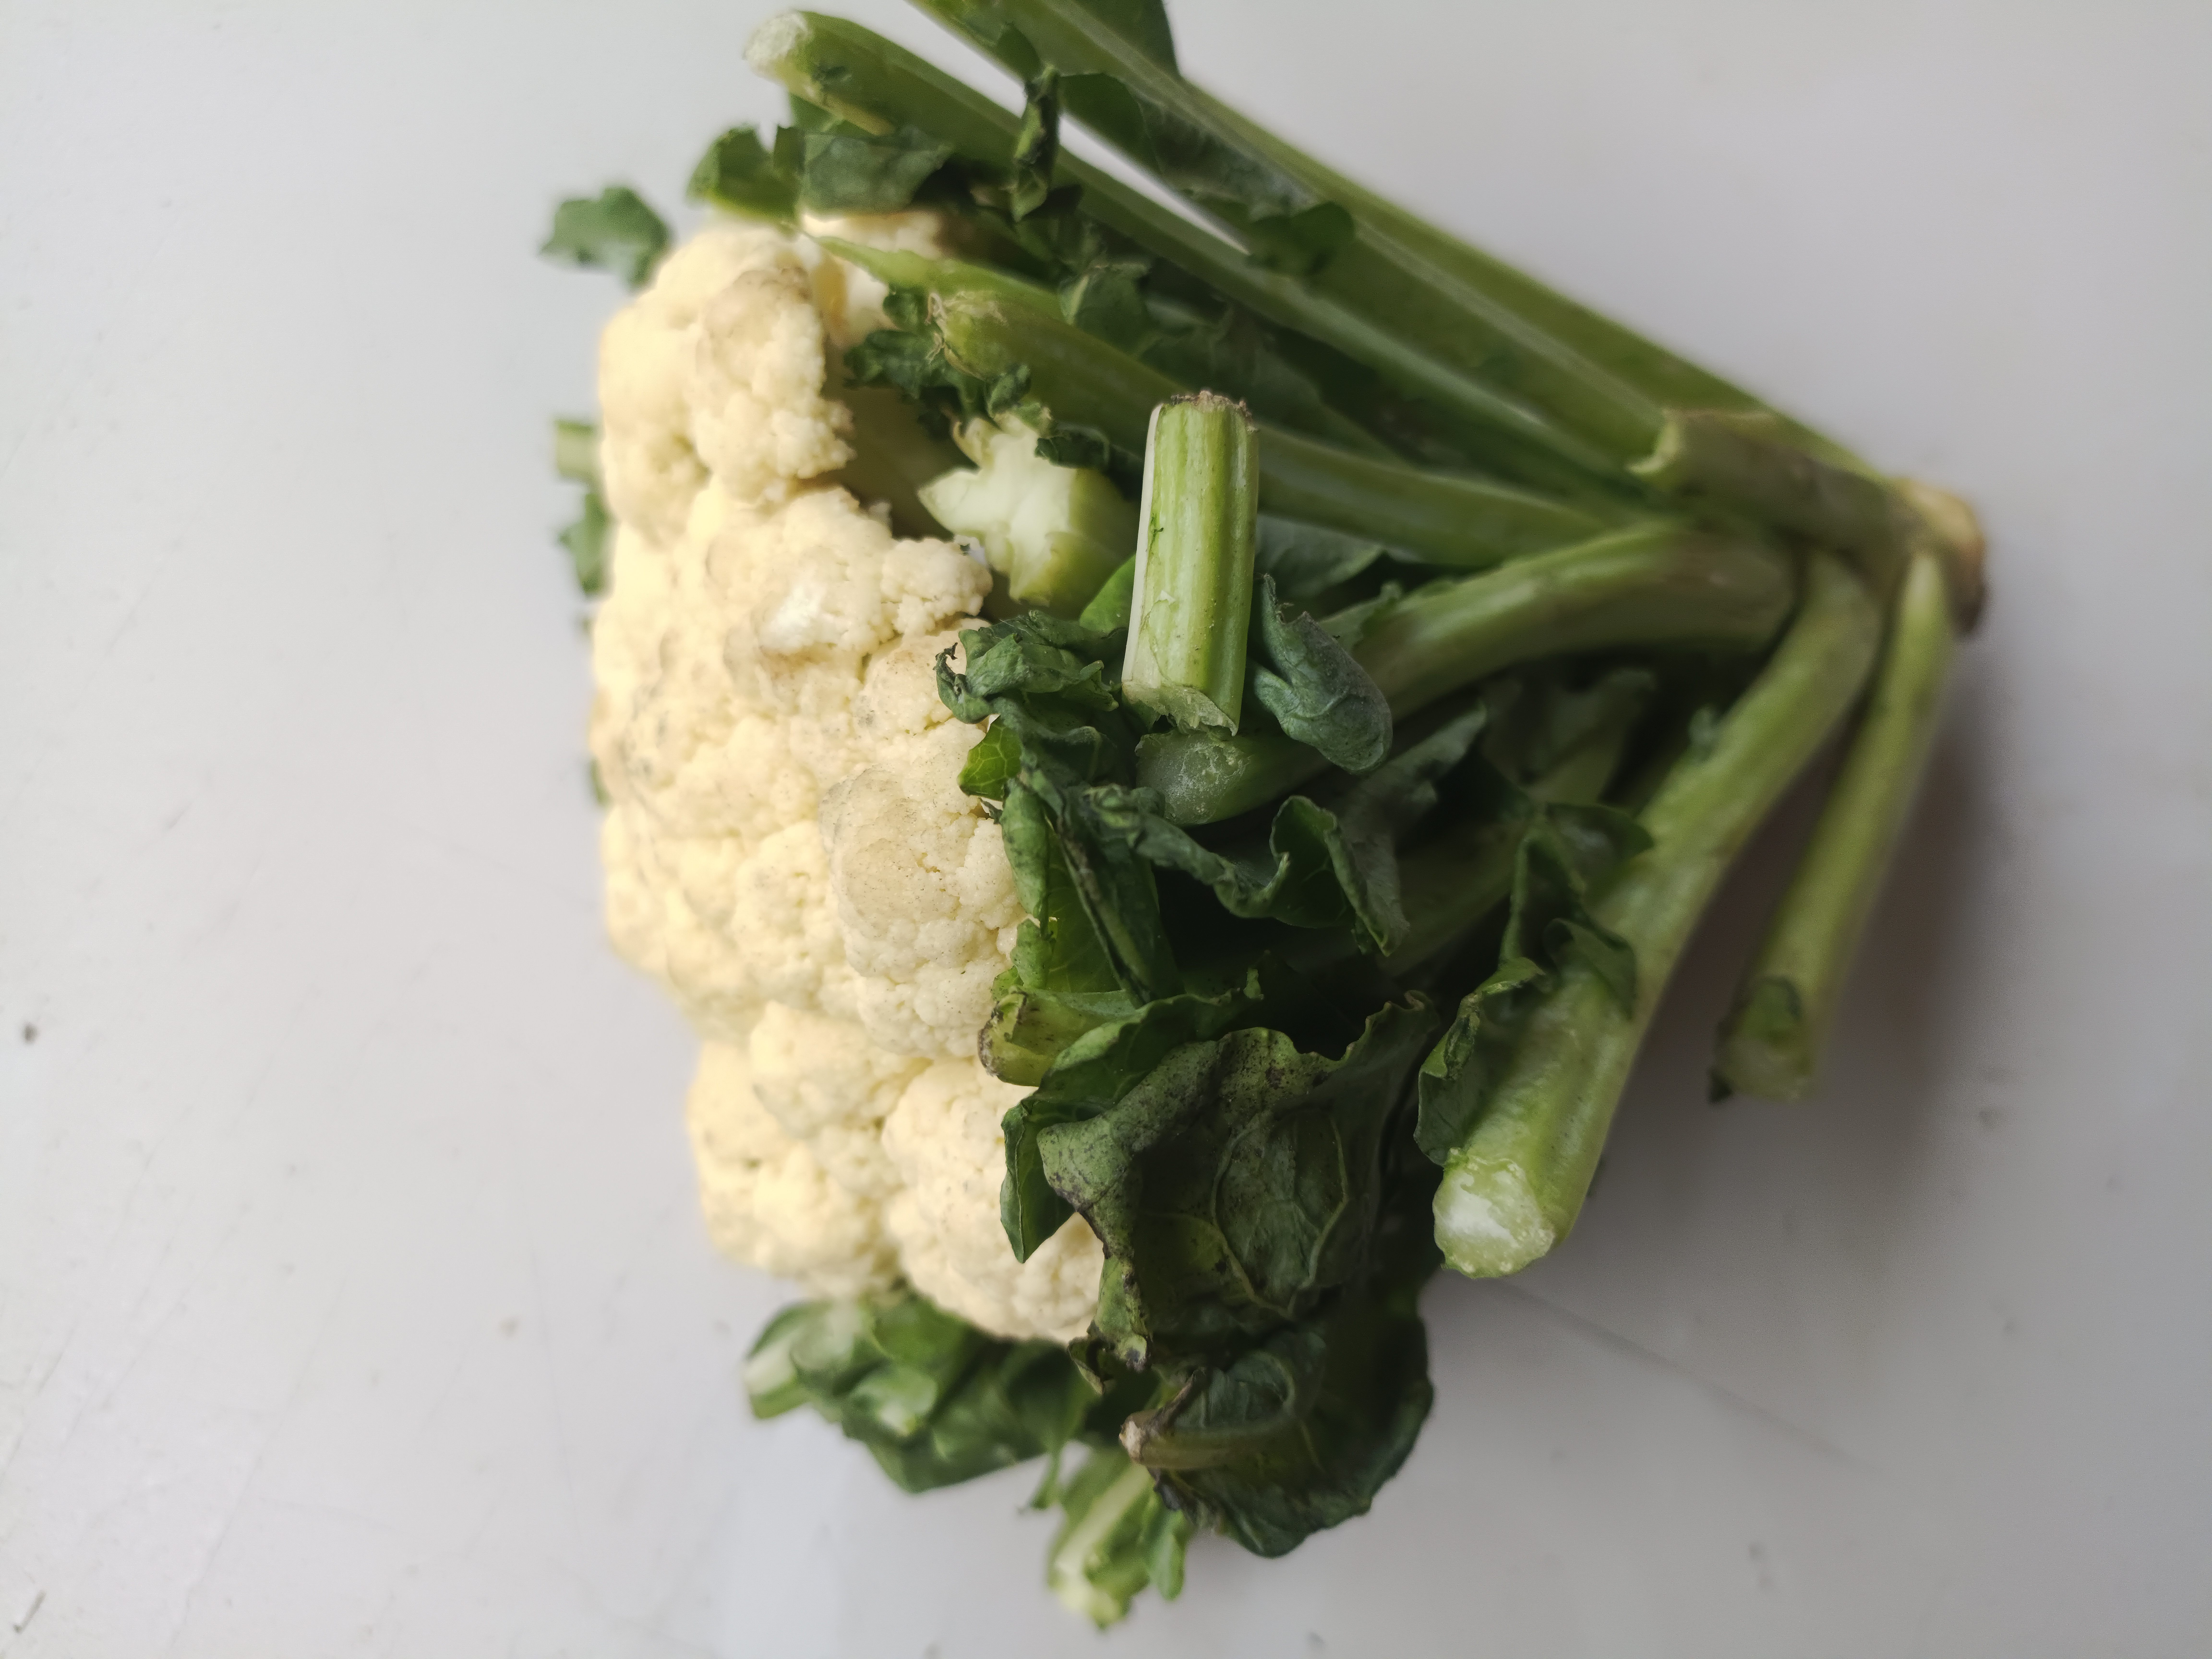
Label: Brassica oleracea